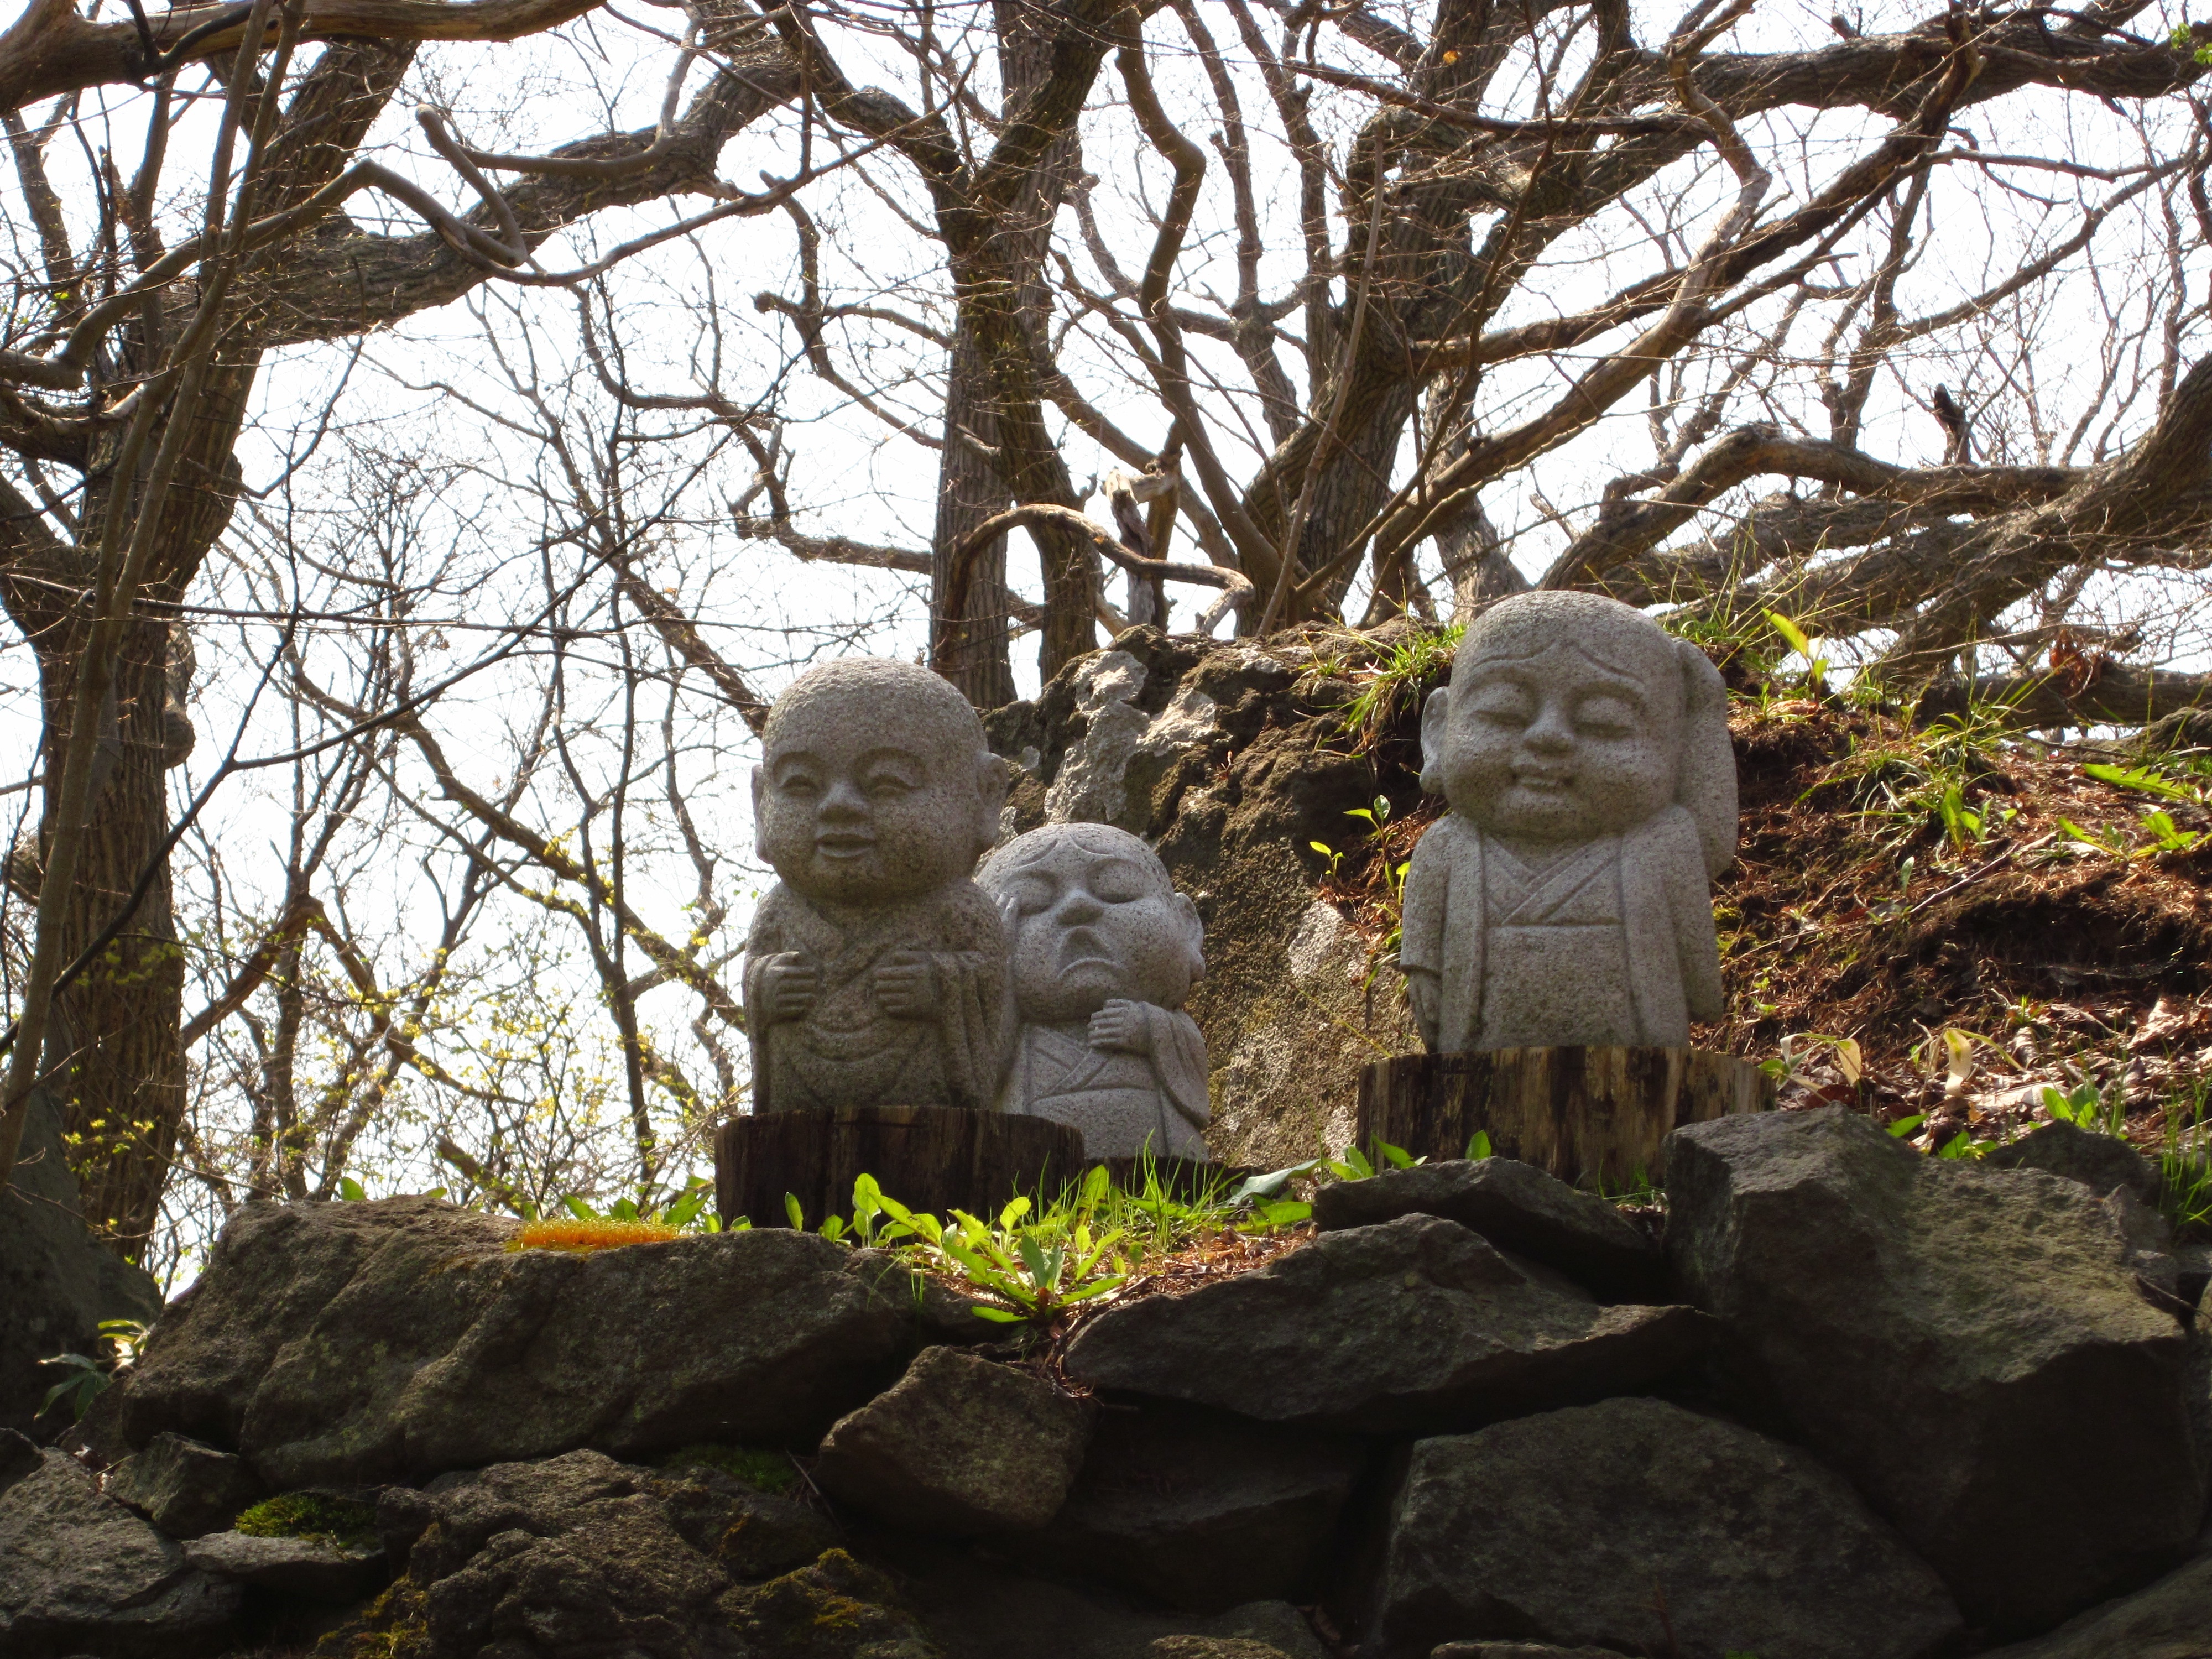
rock, monument, statue, small, religion, sculpture, art, temple, shrine, prayer, promenade, emotions, infants, jizo, i m tired